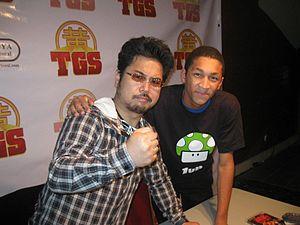
Katsuhiro Harada lors du TGS
Katsuhiro Harada est un réalisateur, producteur et directeur japonais de jeux vidéo, né le 10 juin 1970. Il est connu pour son travail sur la série de jeux vidéo de combat Tekken, développée chez l'éditeur Namco.